Spiel

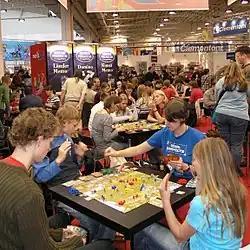
Spiel 2008

Internationale Spieltage SPIEL, often called the Essen Game Fair after the city where it is held, is an annual four-day public boardgame trade fair held in October (Thursday to the following Sunday) at the Messe Essen exhibition centre in Essen, Germany. It began in 1983. With 1,021 exhibitors from 50 nations in 2016, SPIEL is the biggest fair for board games in the world. Many new games are released at the fair each year, especially (but not exclusively) European-style board games.